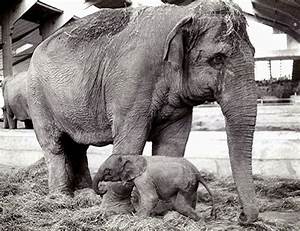
Label: elefante